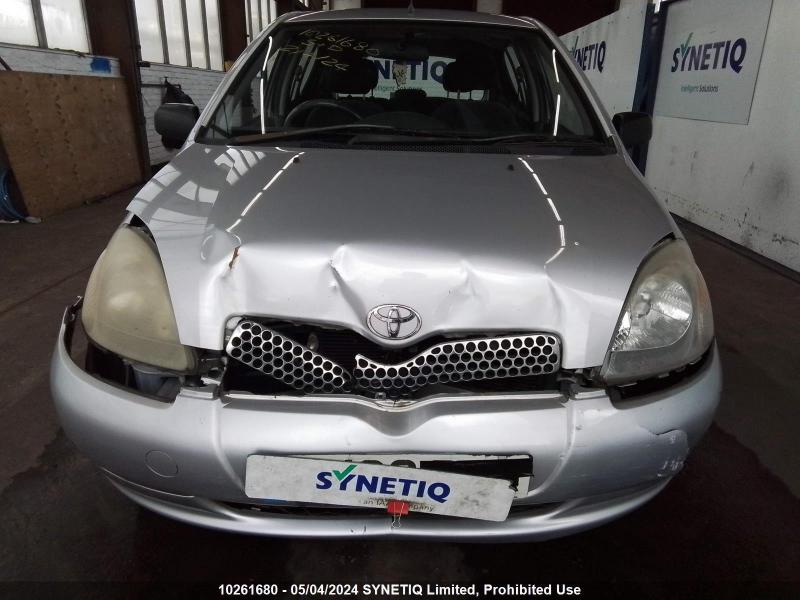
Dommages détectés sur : pare-choc avant, feu avant droit, feu avant gauche, capot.
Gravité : majeur